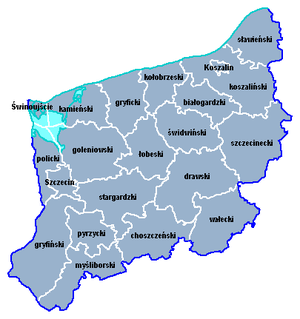
Województwo zachodniopomorskie
Opdelingen af voivodskabet i distrikter
Województwo zachodniopomorskie er en administrativ del af det nordvestlige Polen ved Østersøen, en af 16 provinser skabt efter den administrative reform i 1999. Voivodskabets hovedstad er Stettin. Vestpommern har et areal på 22.896 km² og 1.693.533 indbyggere, befolkningstætheden er på 74 personer pr km².